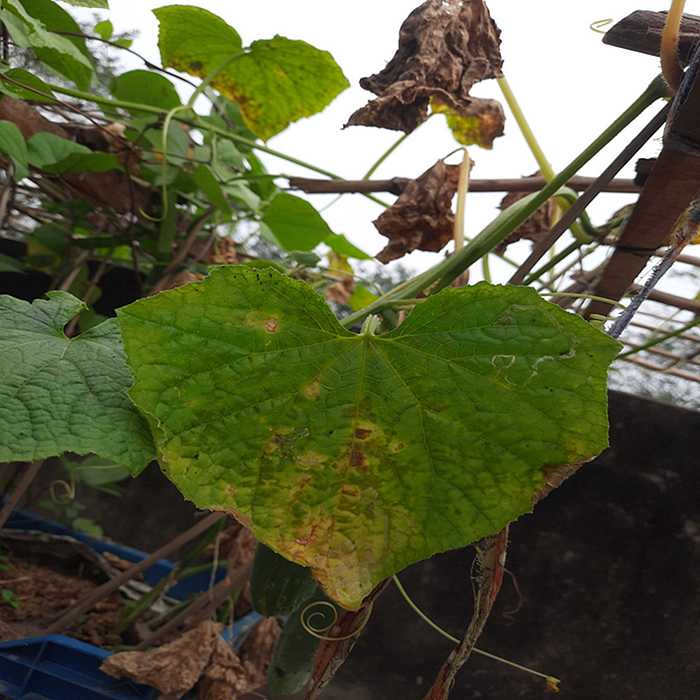
Plant: Cucumber
Label: Anthracnose lesions